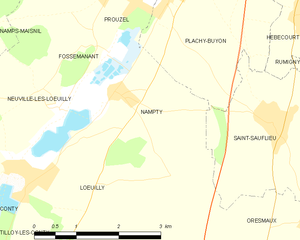
Carte des communes françaises Nampty